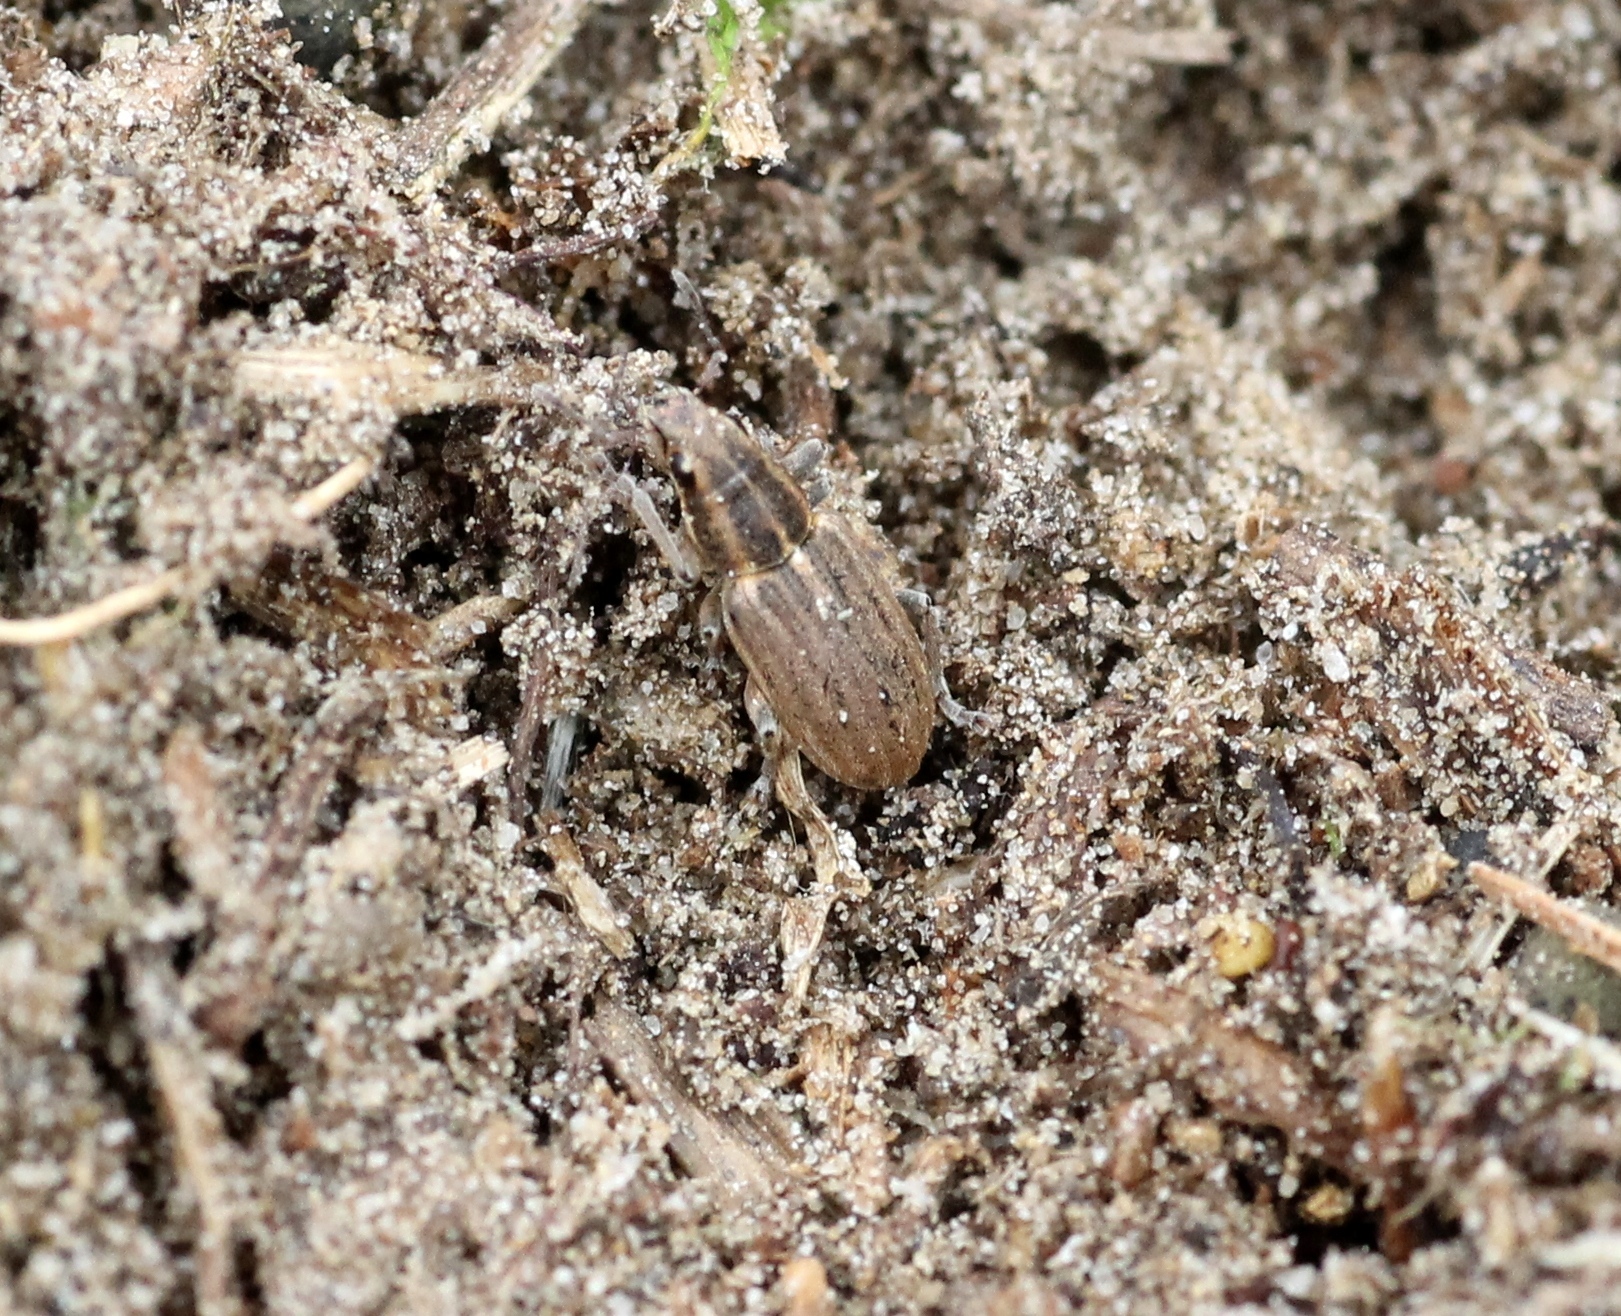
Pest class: pea_leaf_weevil